First Methodist Church Building (Atoka, Oklahoma)

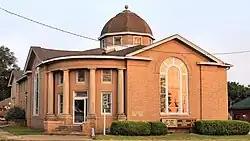

First Methodist Church Building is a historic church building at 105 W. 1st Street in Atoka, Oklahoma.